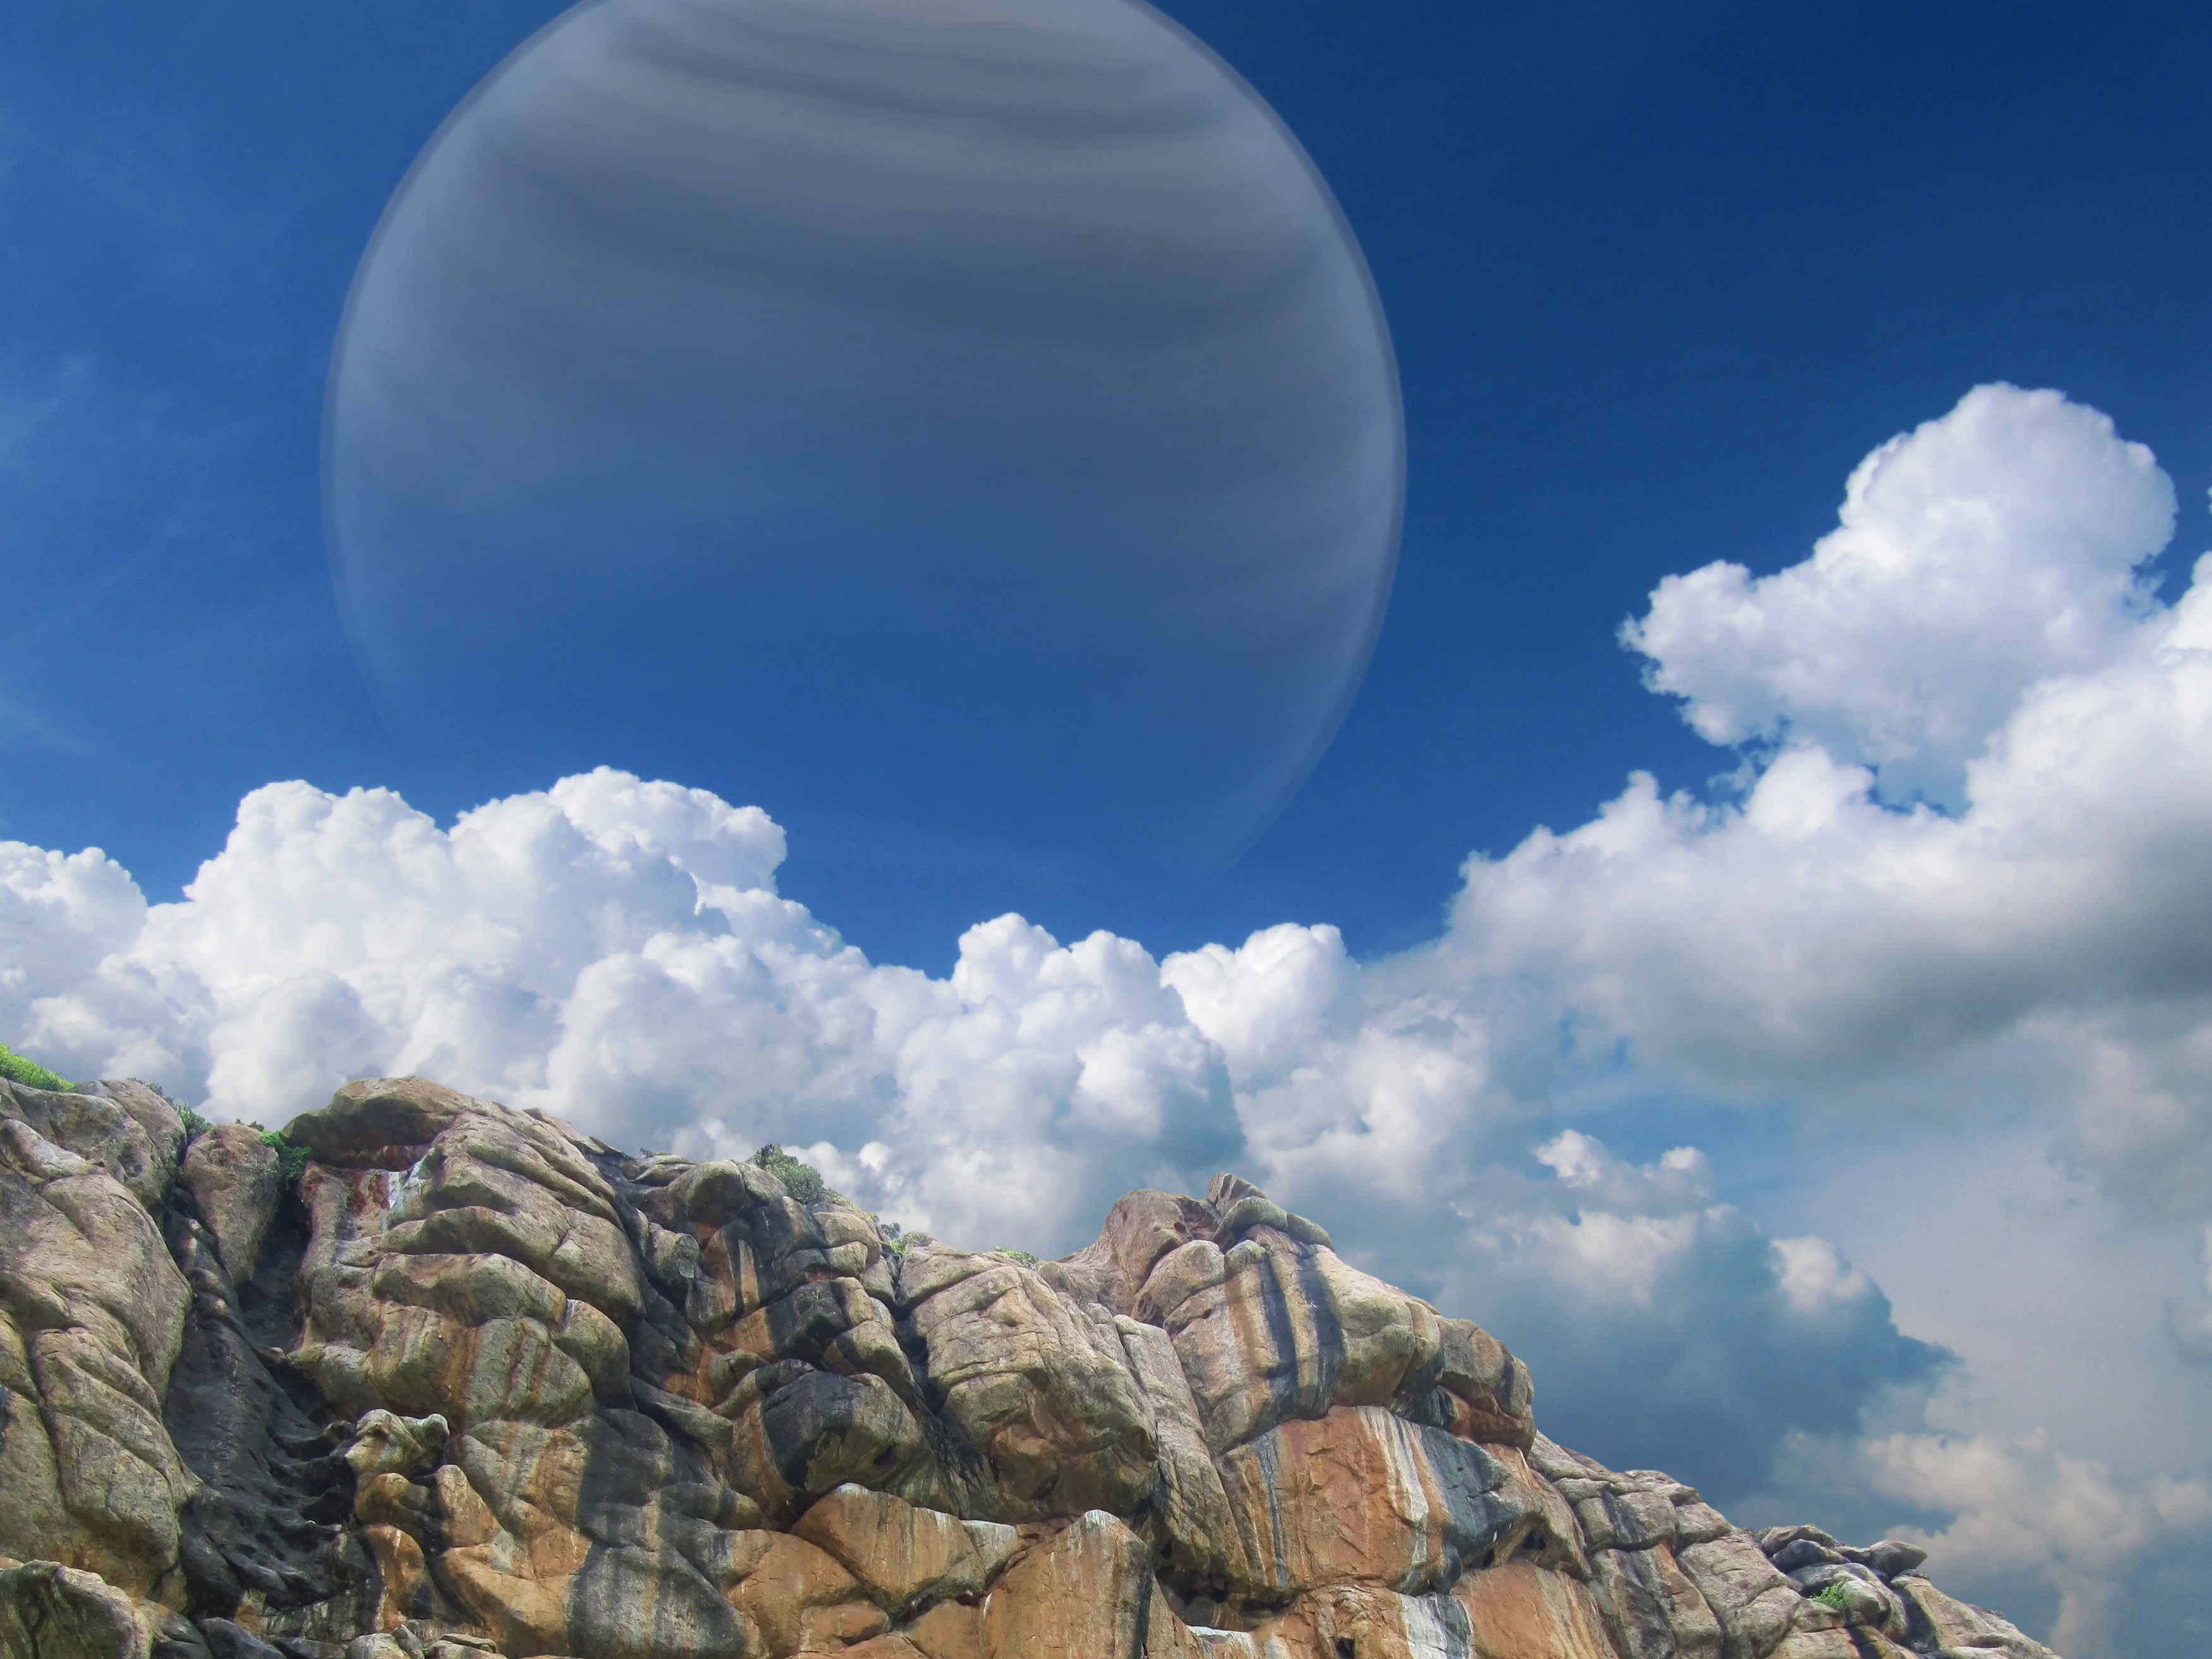
landscape, nature, outdoor, rock, mountain, cloud, sky, sunlight, cosmos, atmosphere, cliff, space, brown, moon, world, satellite, crest, sunny, science, clouds, dream, astronomy, fiction, astrophysics, wallpaper, sphere, giant, big, planet, alien, large, top, terrestrial, distant, extraterrestrial, heavens, imaginary, exoplanet, sci fi, fantastical, realistic, meteorological phenomenon, atmosphere of earth, exomoon, gas giant, another world, another earth, habitable, brown dwarf